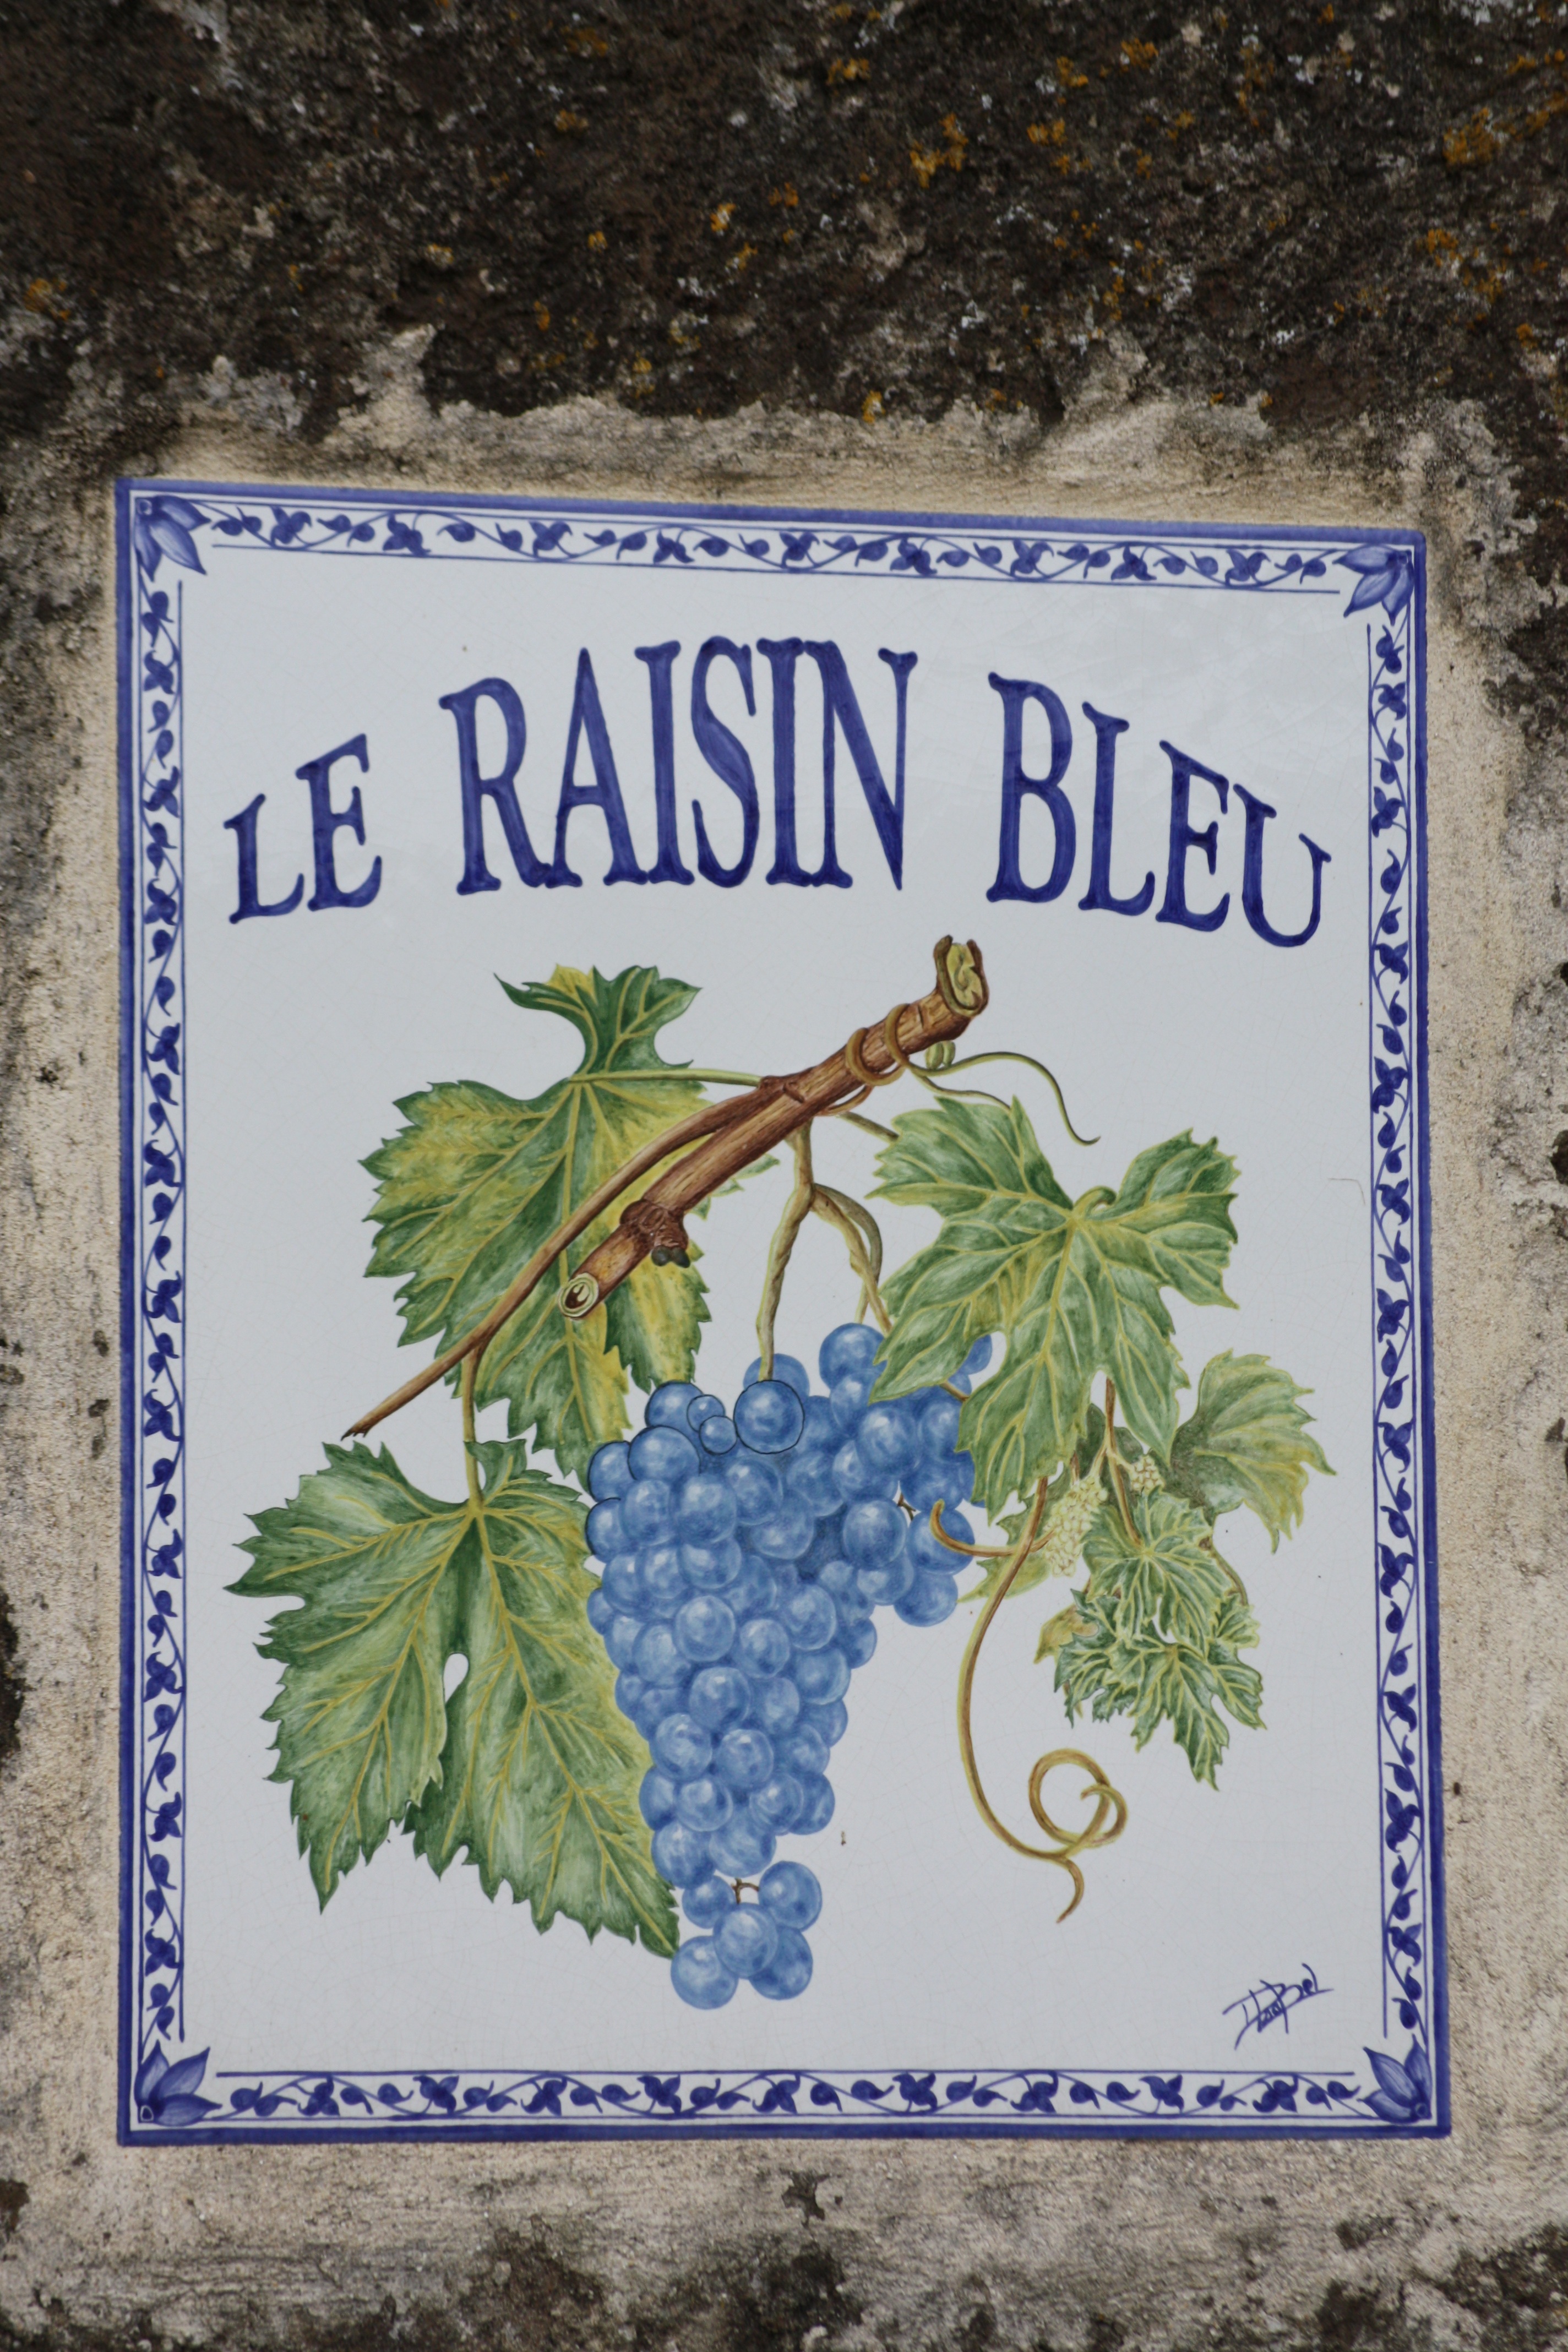
plant, grape, leaf, flower, france, herb, produce, plate, botany, flora, art, teaches